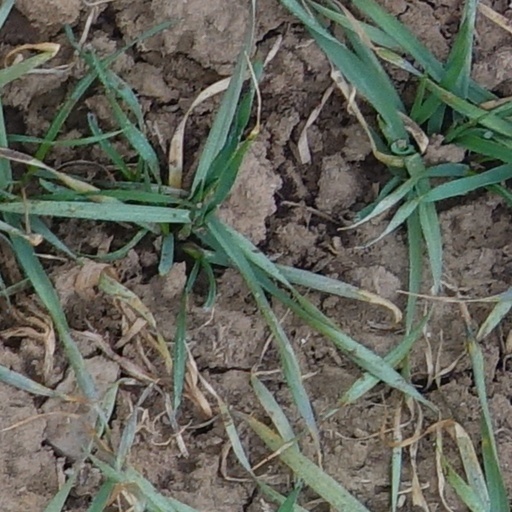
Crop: wheat